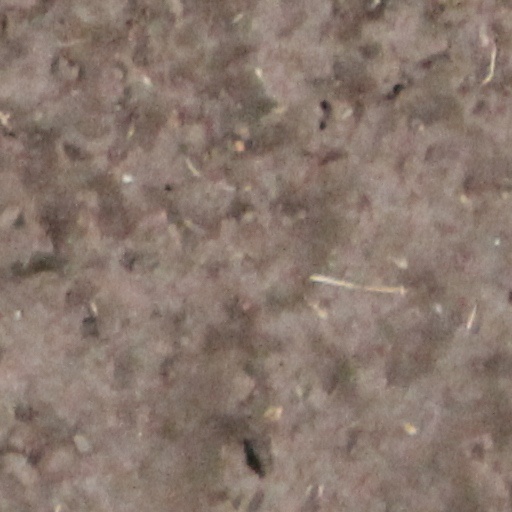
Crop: wheat